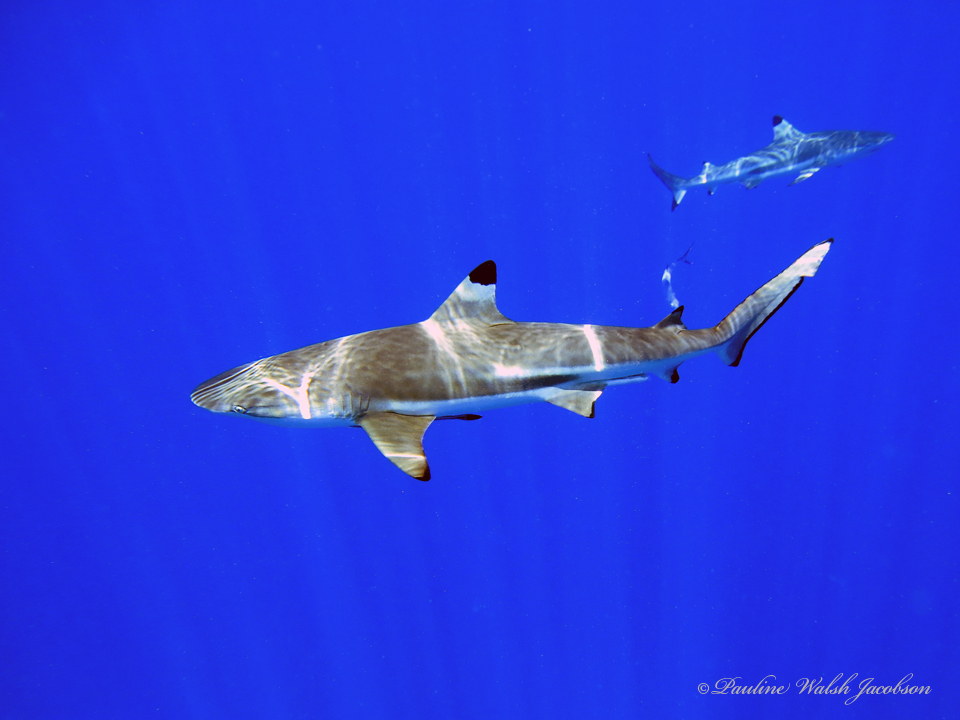
Carcharhinus melanopterus (Blacktip Reef Shark)